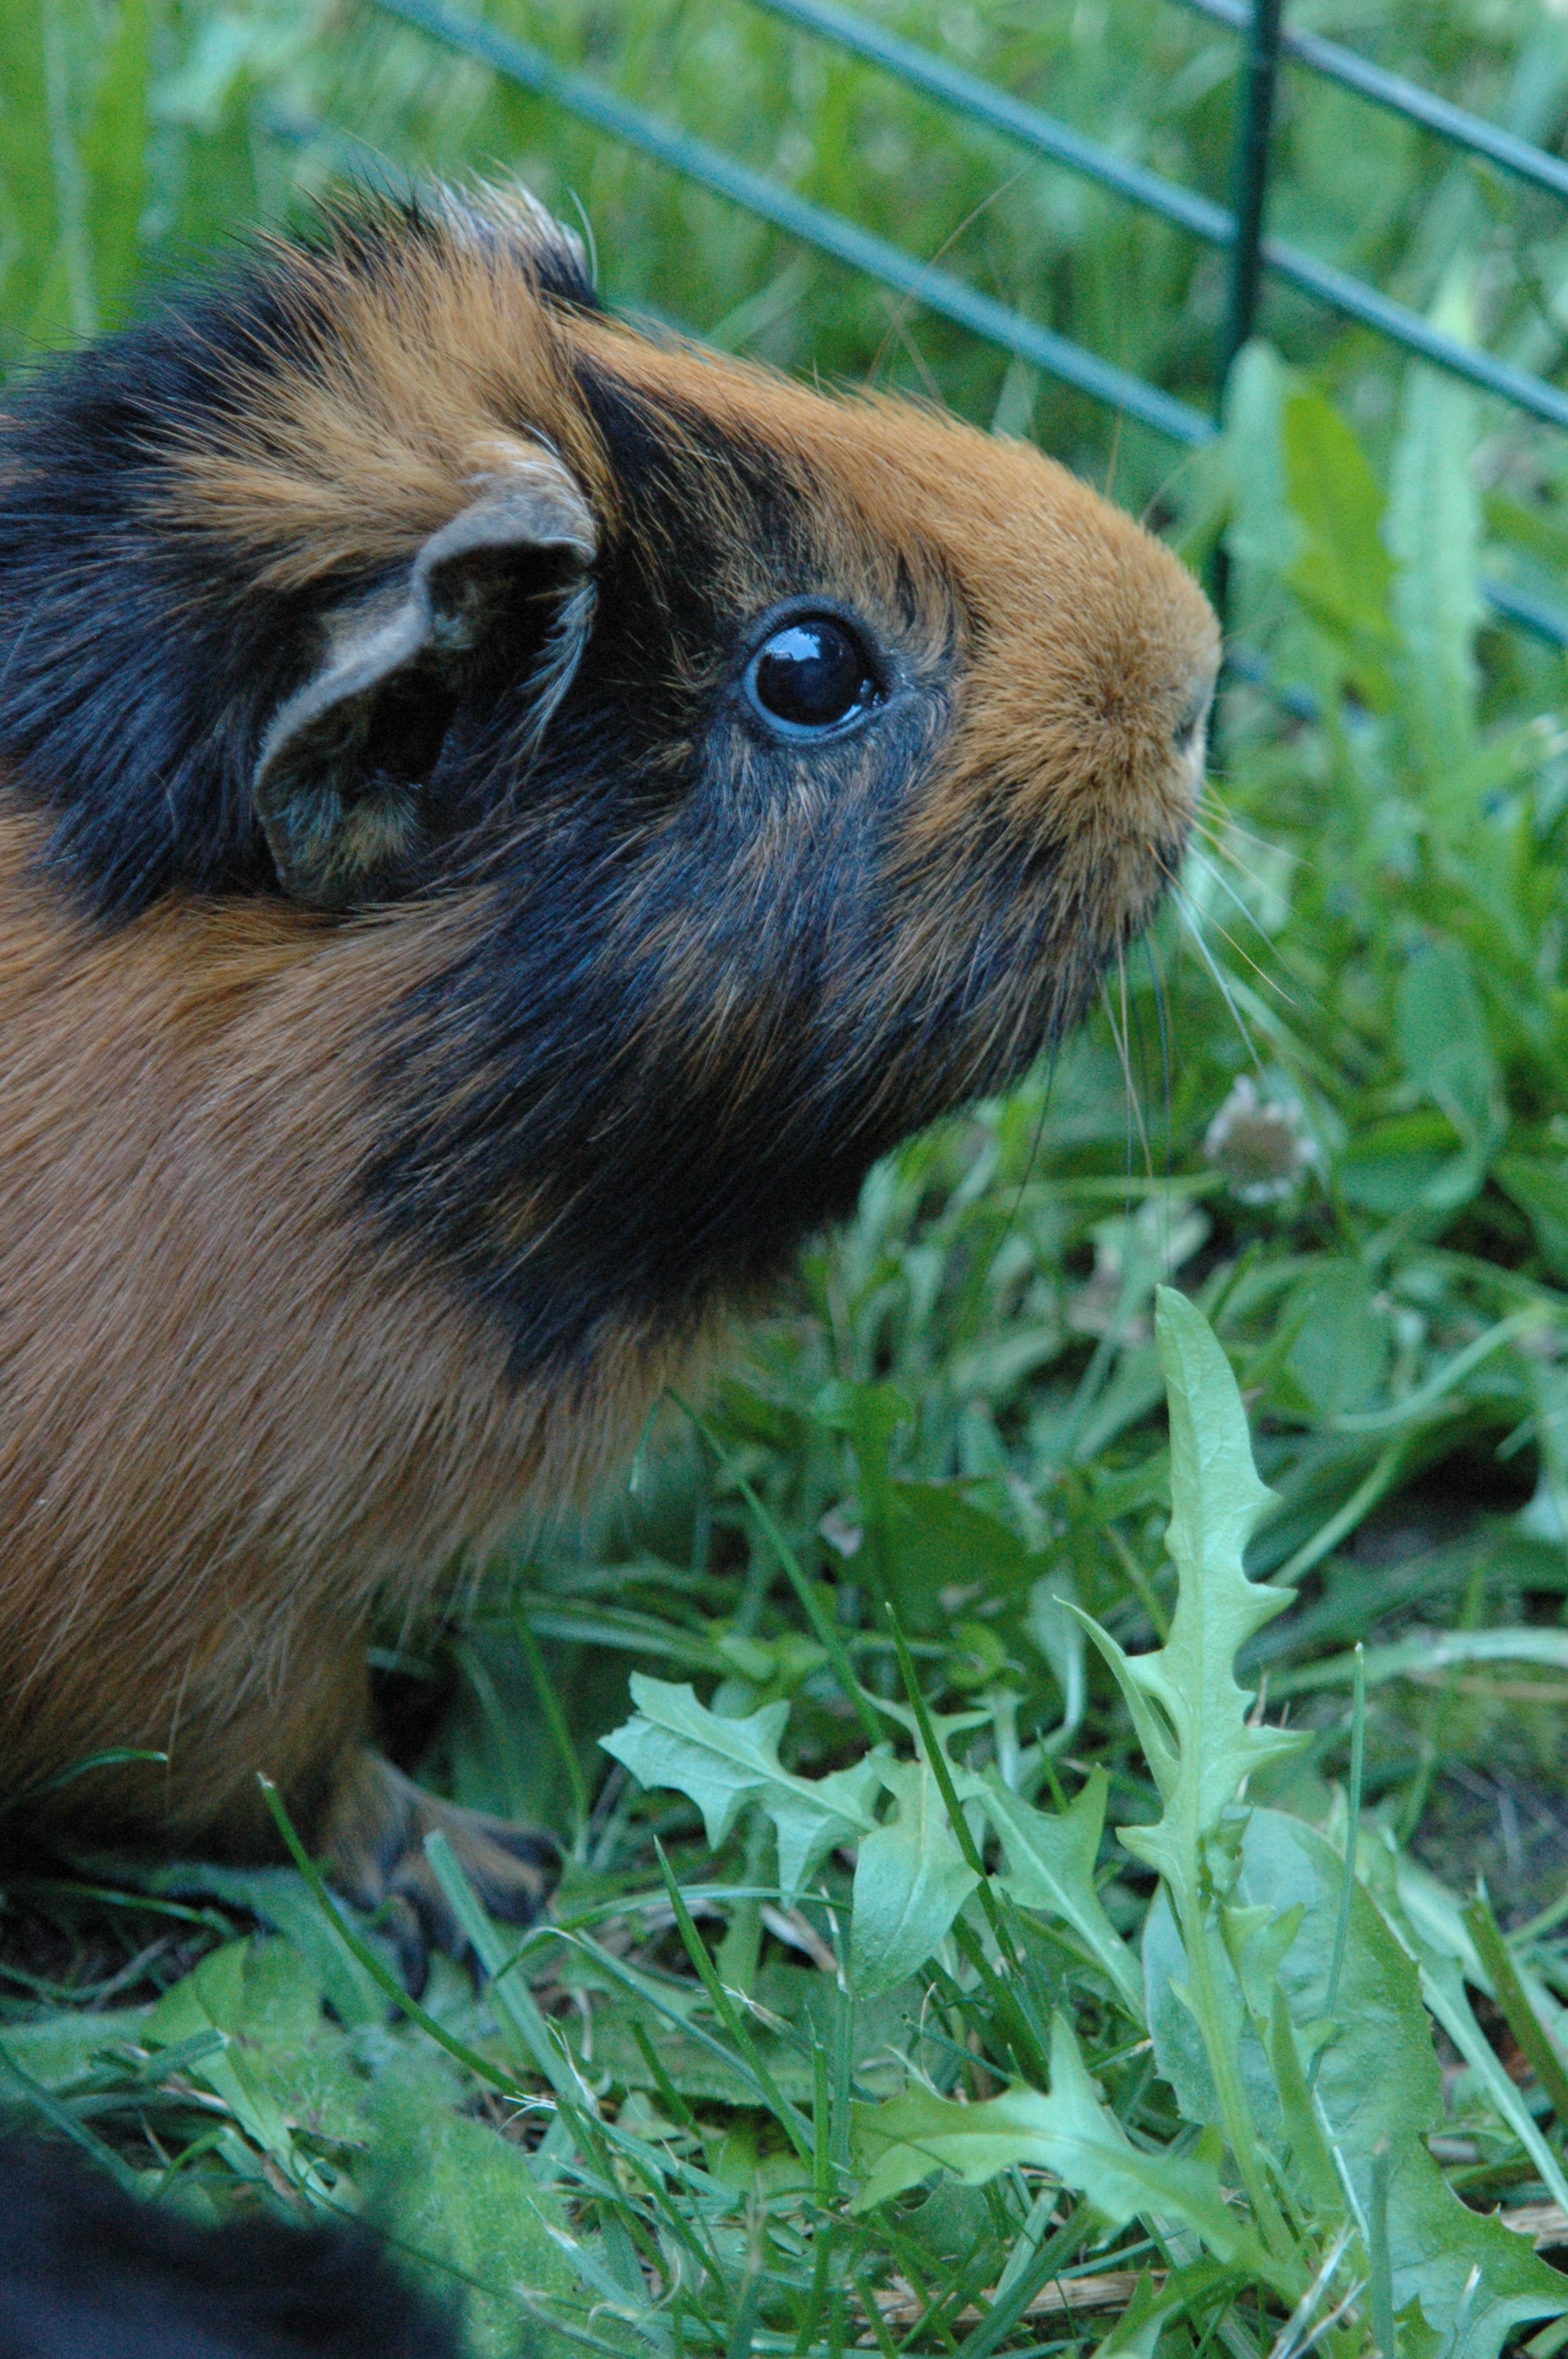
grass, animal, cute, wildlife, pet, fur, small, brown, mammal, rodent, fauna, guinea pig, cinnamon, whiskers, furry, vertebrate, domestic, adorable